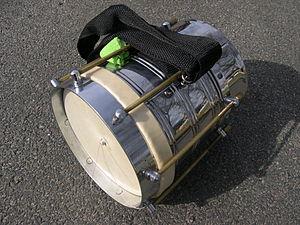
Cuica - Vue de profil.
La cuíca est un tambour à friction brésilien, utilisé dans la samba et hérité de la culture bantoue.
La batucada est un genre de musique avec des percussions traditionnelles du Brésil dont les formules rythmiques en font un sous-genre de la samba. Par extension, on utilise en France le mot « batucada » pour désigner un groupe de musiciens pratiquant ce genre musical. La batucada est née à Rio de Janeiro. Les joueurs de batucada sont appelés batuqueiros.
Le flamenco est un genre musical et une danse datant du XVIIIᵉ siècle qui se danse seul, créé par le peuple andalou, sur la base d'un folklore populaire issu des diverses cultures qui s'épanouiront au long des siècles en Andalousie.